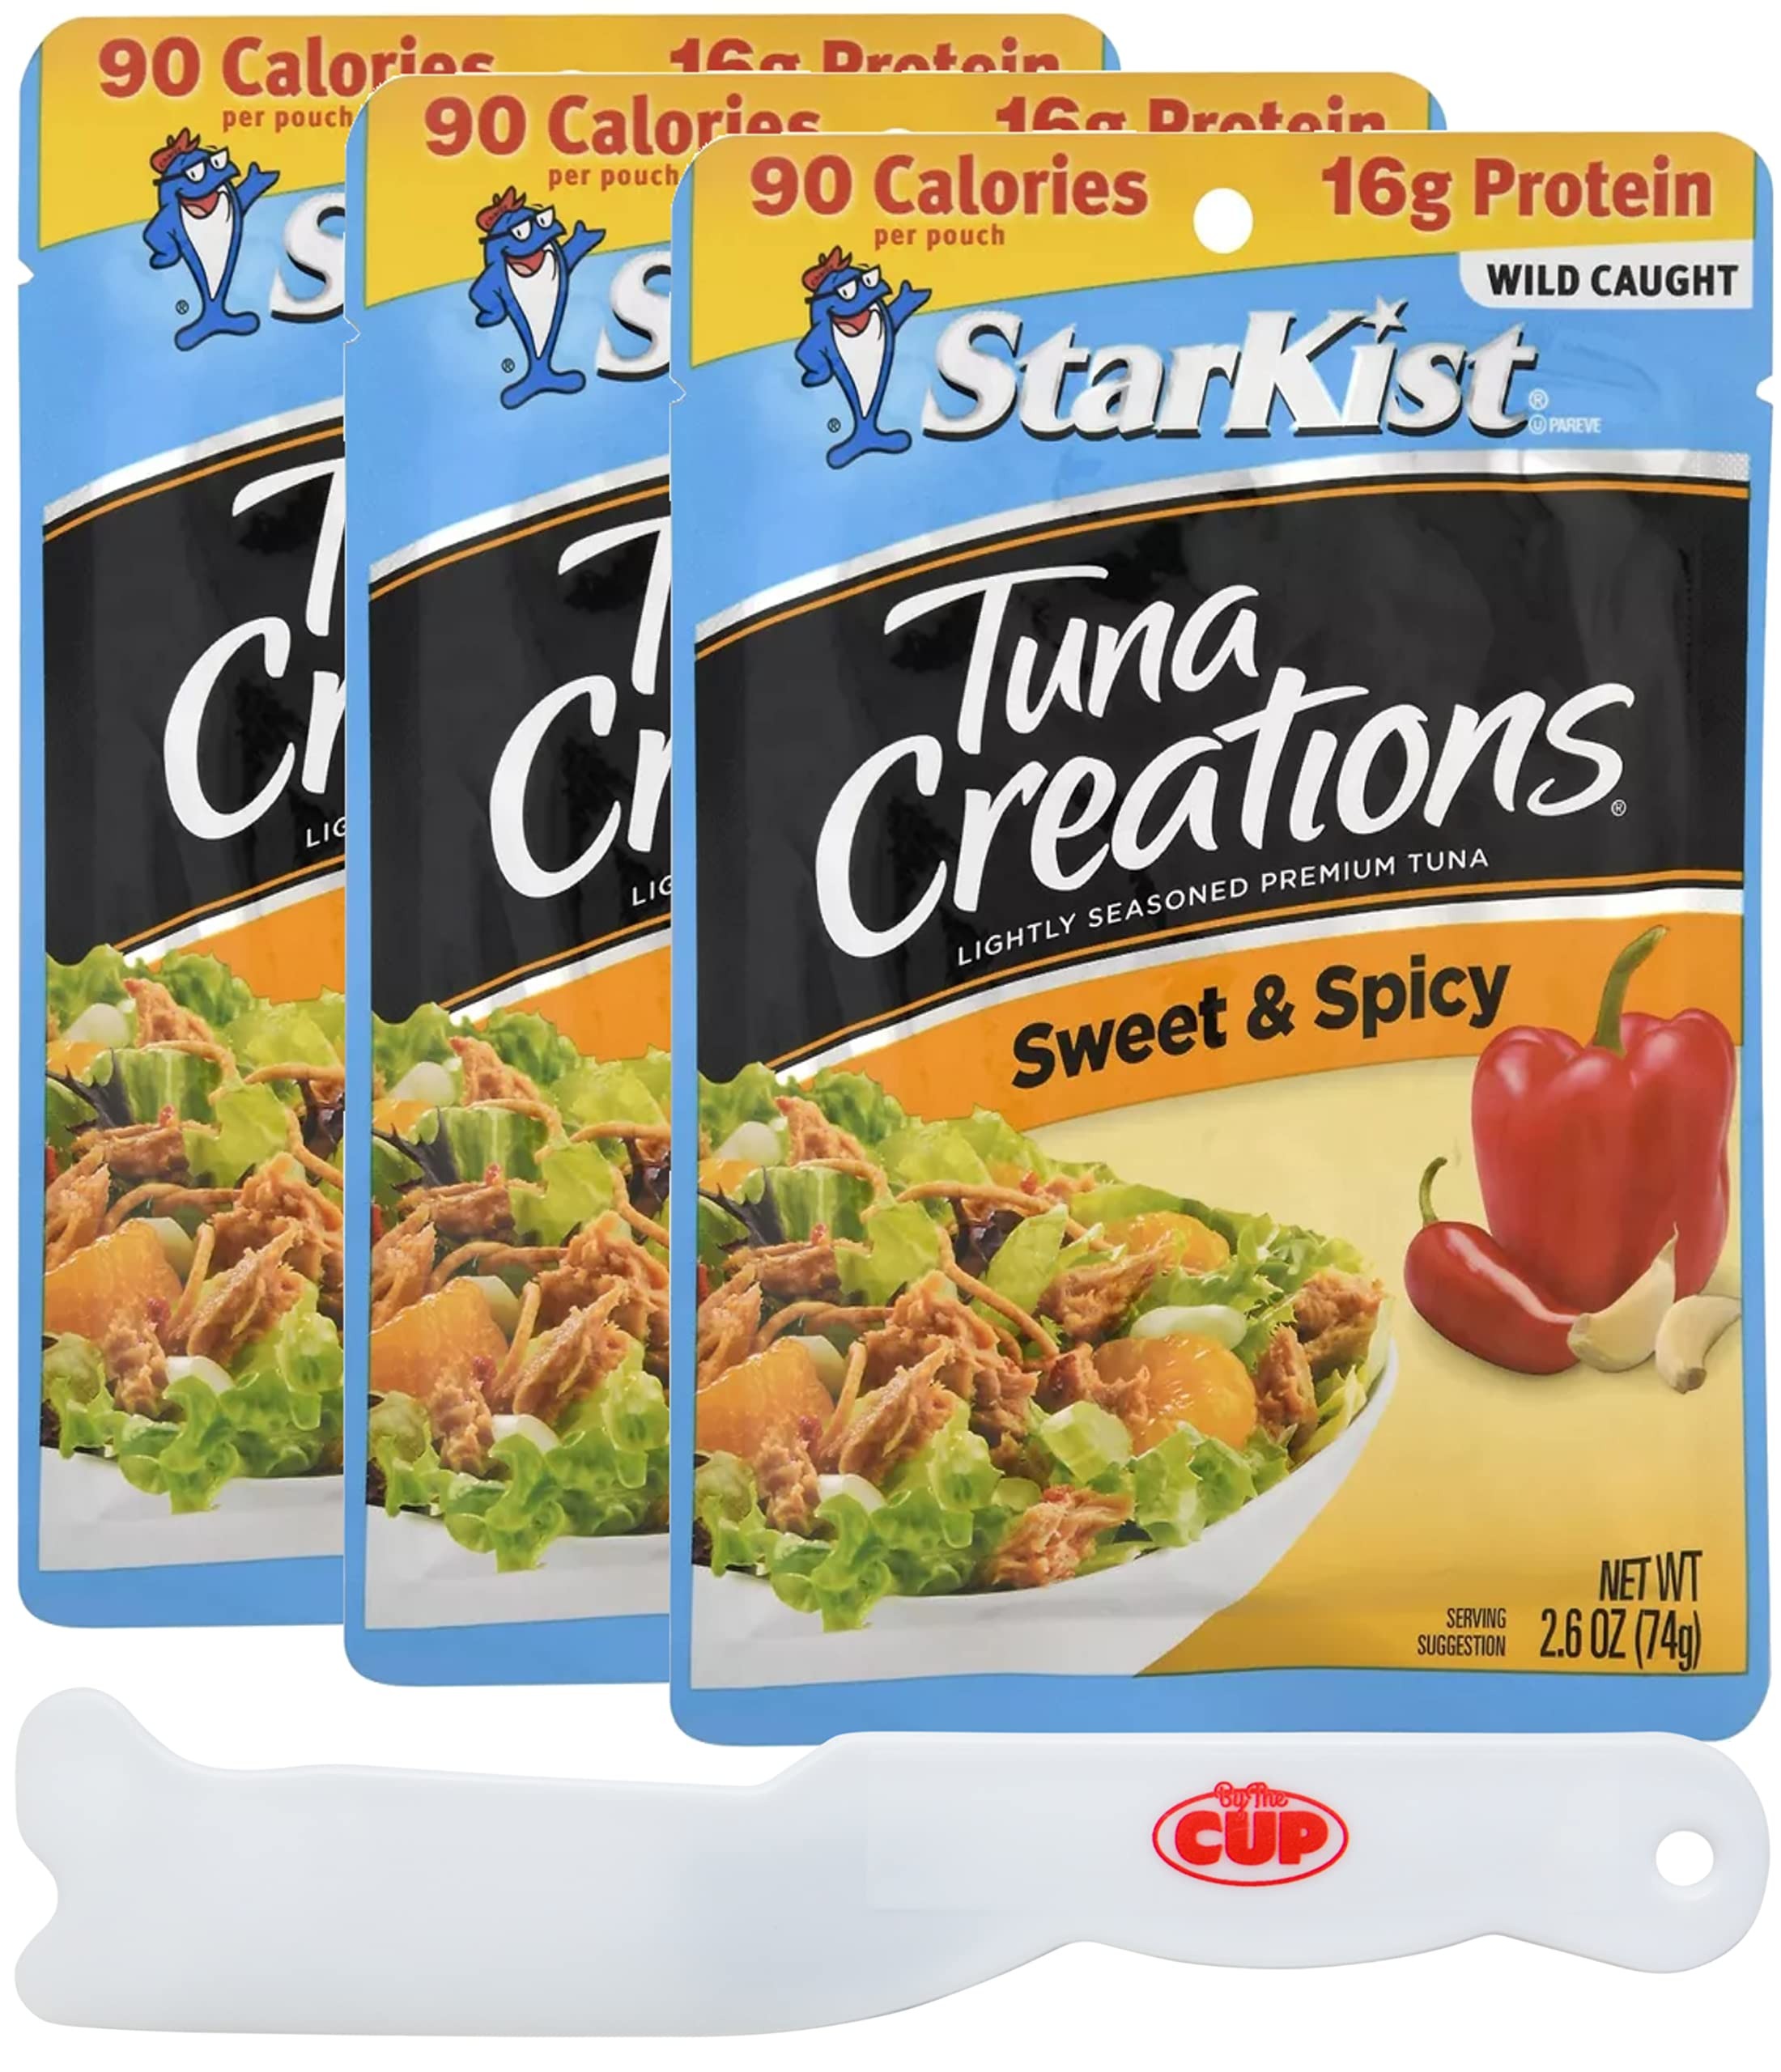
Item Name: StarKist Tuna Creations, Sweet & Spicy, 2.6 oz Pouch, Gluten-Free, Kosher (Pack of 3) with By The Cup Spatula Knife
Product Description: 3 - 2.6 oz Pouches of StarKist Sweet & Spicy Tuna Creations1 - By The Cup Spatula Knife If you’re ready to trigger your taste buds’ flavor alarms, you’ve come to the right pouch. Sweet and spicy peppers, garlic and premium, wild-caught tuna – yup, they’re all in there.With 90 calories and 16g of protein, this nutrient-dense tuna pouch is the perfect fit for today’s active lifestyle. It also works well with Mediterranean and Weight Watchers diet plans. All you need to do is just tear, eat and go!<em>Dolphin safe. Do not microwave.</em>By The Cup Spatula Knife - Eco-Friendly, BPA-free plastic material, great for home, hotel, travel, camping, picnics and more.
Value: 7.8
Unit: Ounce

Price: 1.36